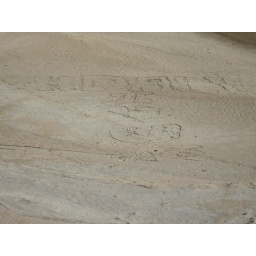
Written in the sand that was once the Murray river bottom is a declaration of love. How sweet.